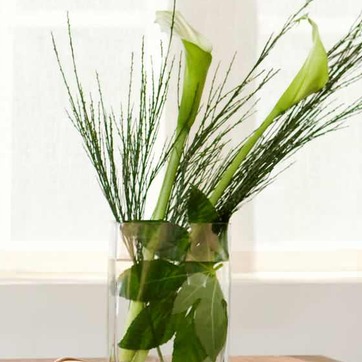
Material: foliage